Indigenous Canadian personalities

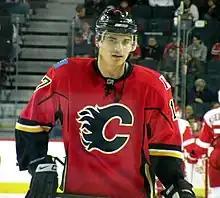
Forward Rene Bourque during a game between the Calgary Flames and Detroit Red Wings

Métis traditional culture is portrayed in arts and entertainment by artists such as Christi Belcourt. Belcourt, a painter, craftsperson, and writer, is preeminently known for her acrylic paintings that depict floral patterns. These patterns are inspired by Métis and First Nations historical beadwork art. Laura de Jonge is a family advocate, corporate social responsibility practitioner, filmmaker, and magazine founder. George R. D. Goulet is a best-selling author whose works include several titles about the Métis. Tom Jackson has starred in TV shows such as "North of 60" and "Shining Time Station". Jackson has also released several albums of country and folk music. Douglas Cardinal, OC, from Calgary is a renowned architect. Born of Métis and Blackfoot heritage, Cardinal is famous for flowing architecture marked with smooth lines, influenced by his Indigenous heritage as well as European Expressionist architecture.